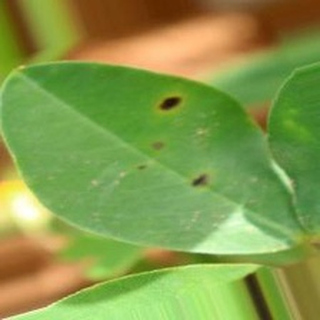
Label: groundnut_early_leaf_spot